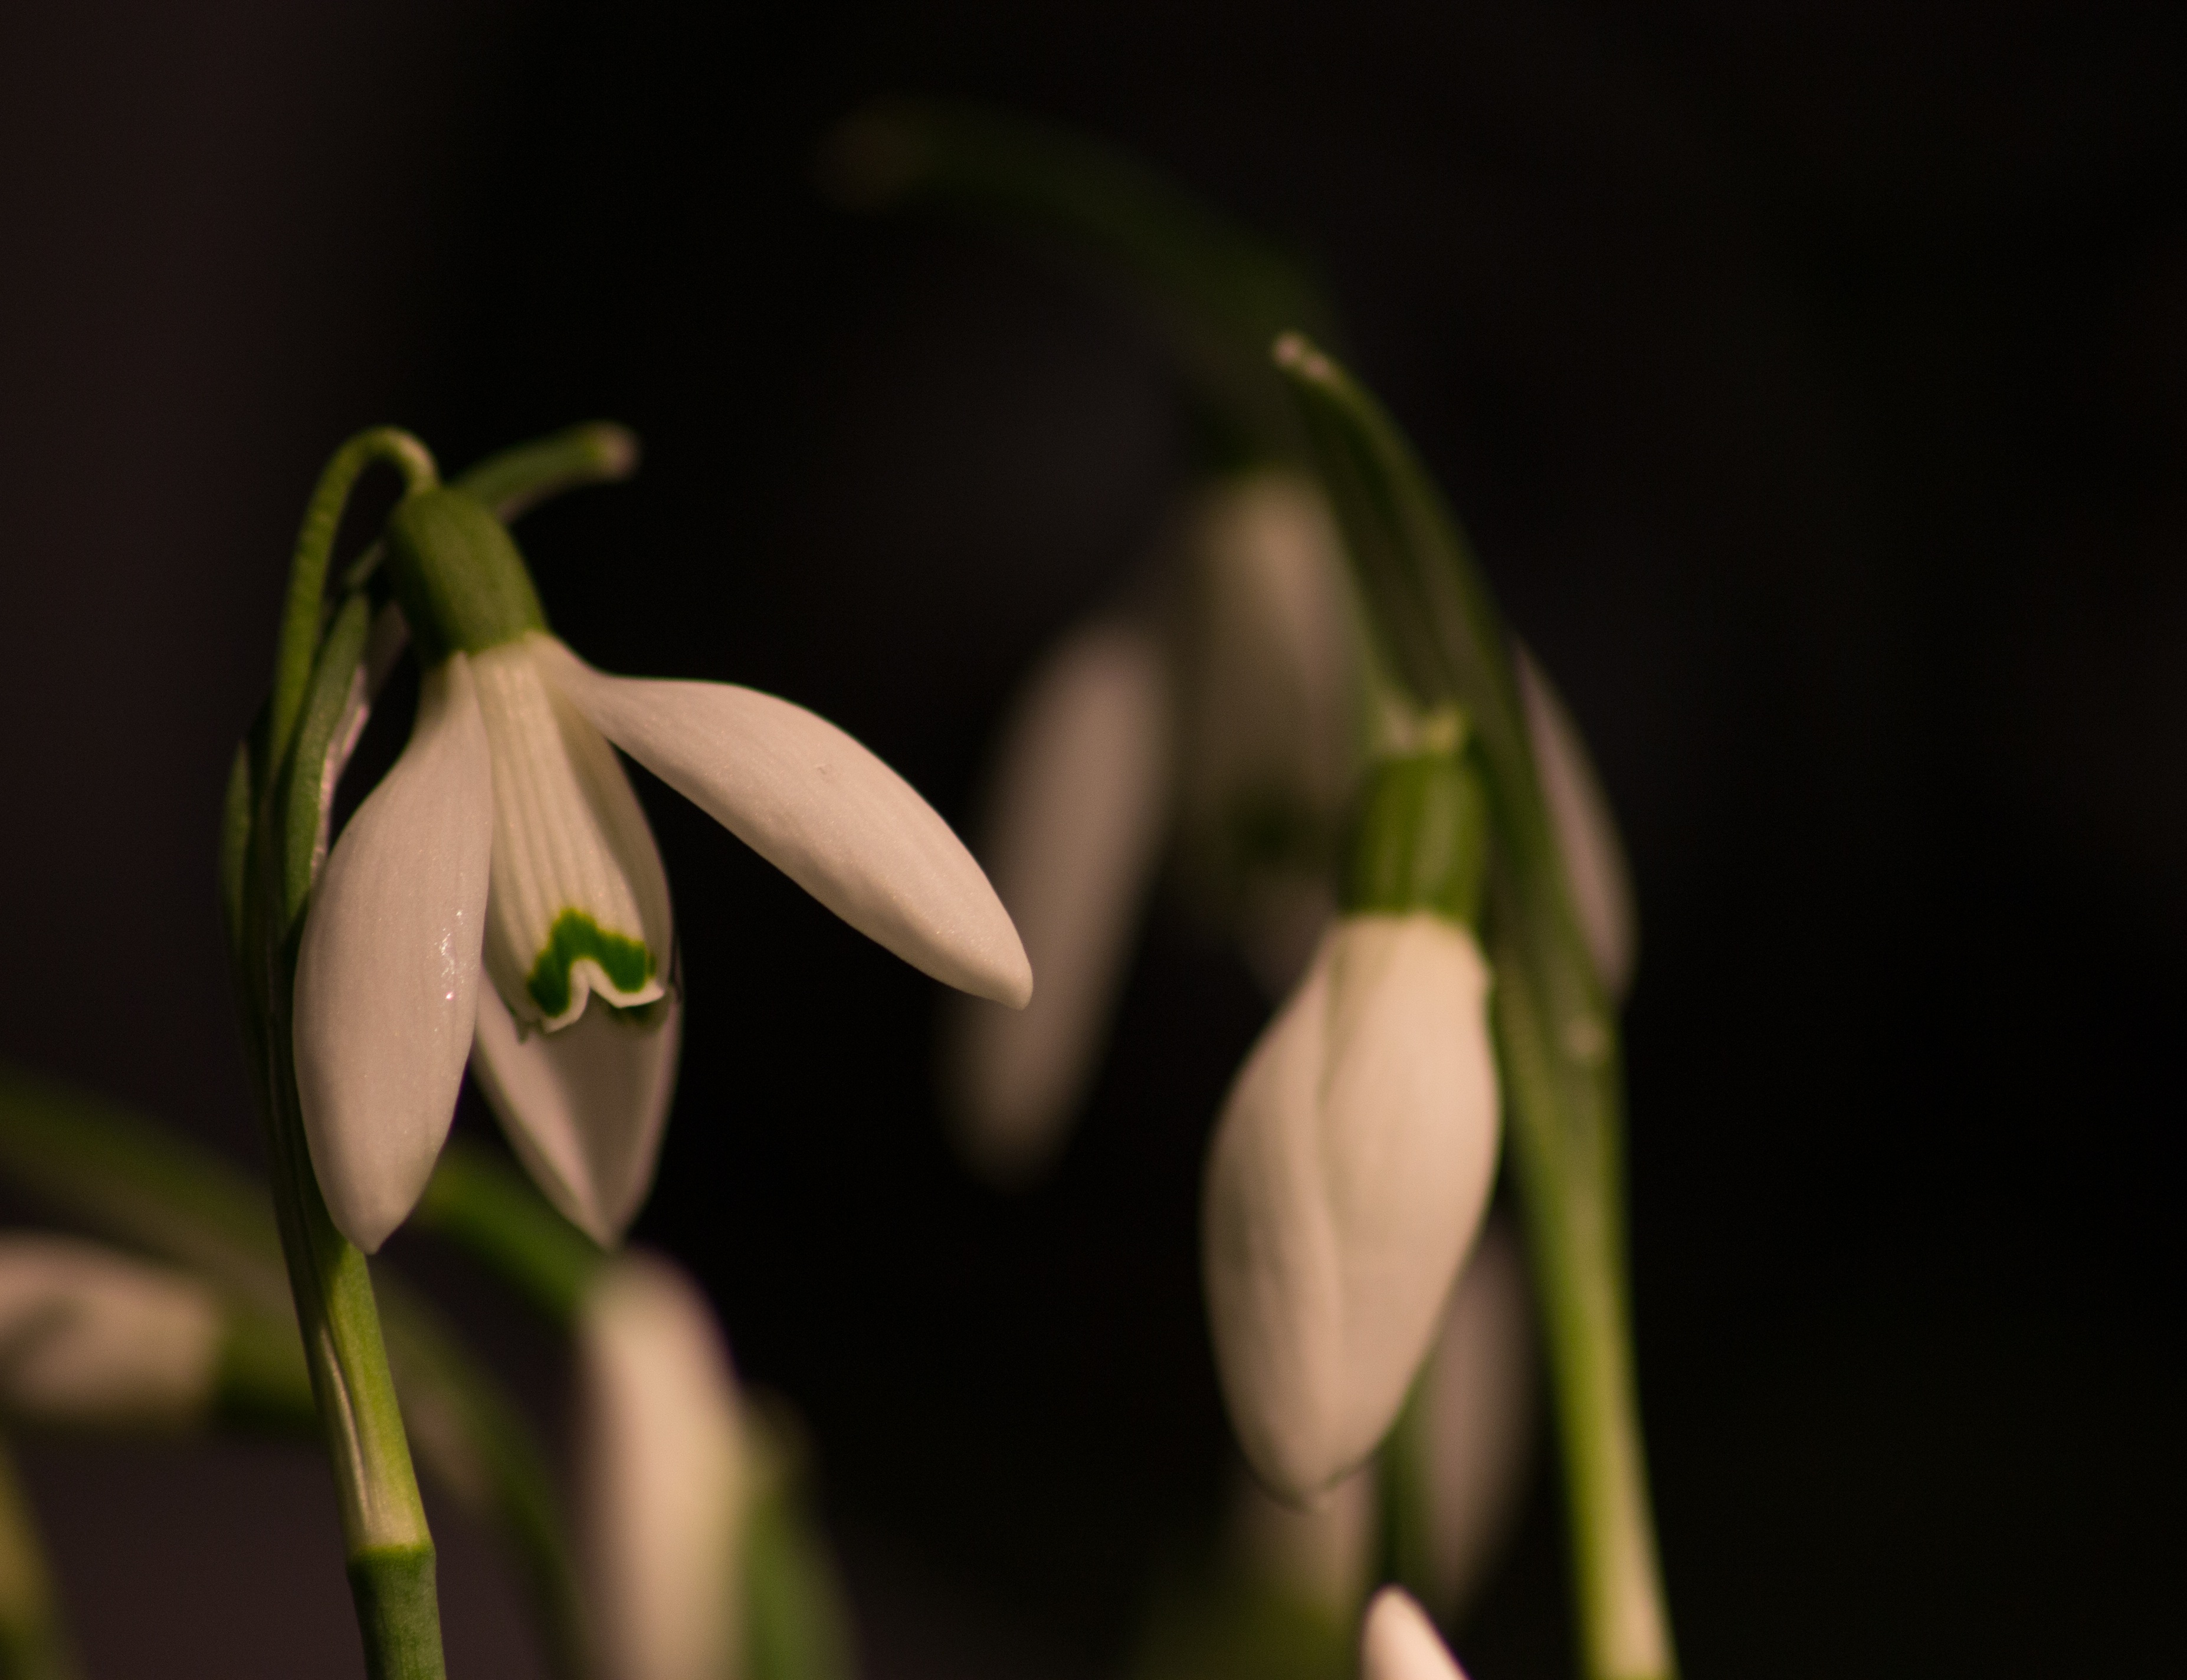
plant, photography, flower, spring, green, macro, botany, flora, close up, eye, snowdrop, galanthus, macro photography, white flowers, flowering plant, plant stem, land plant